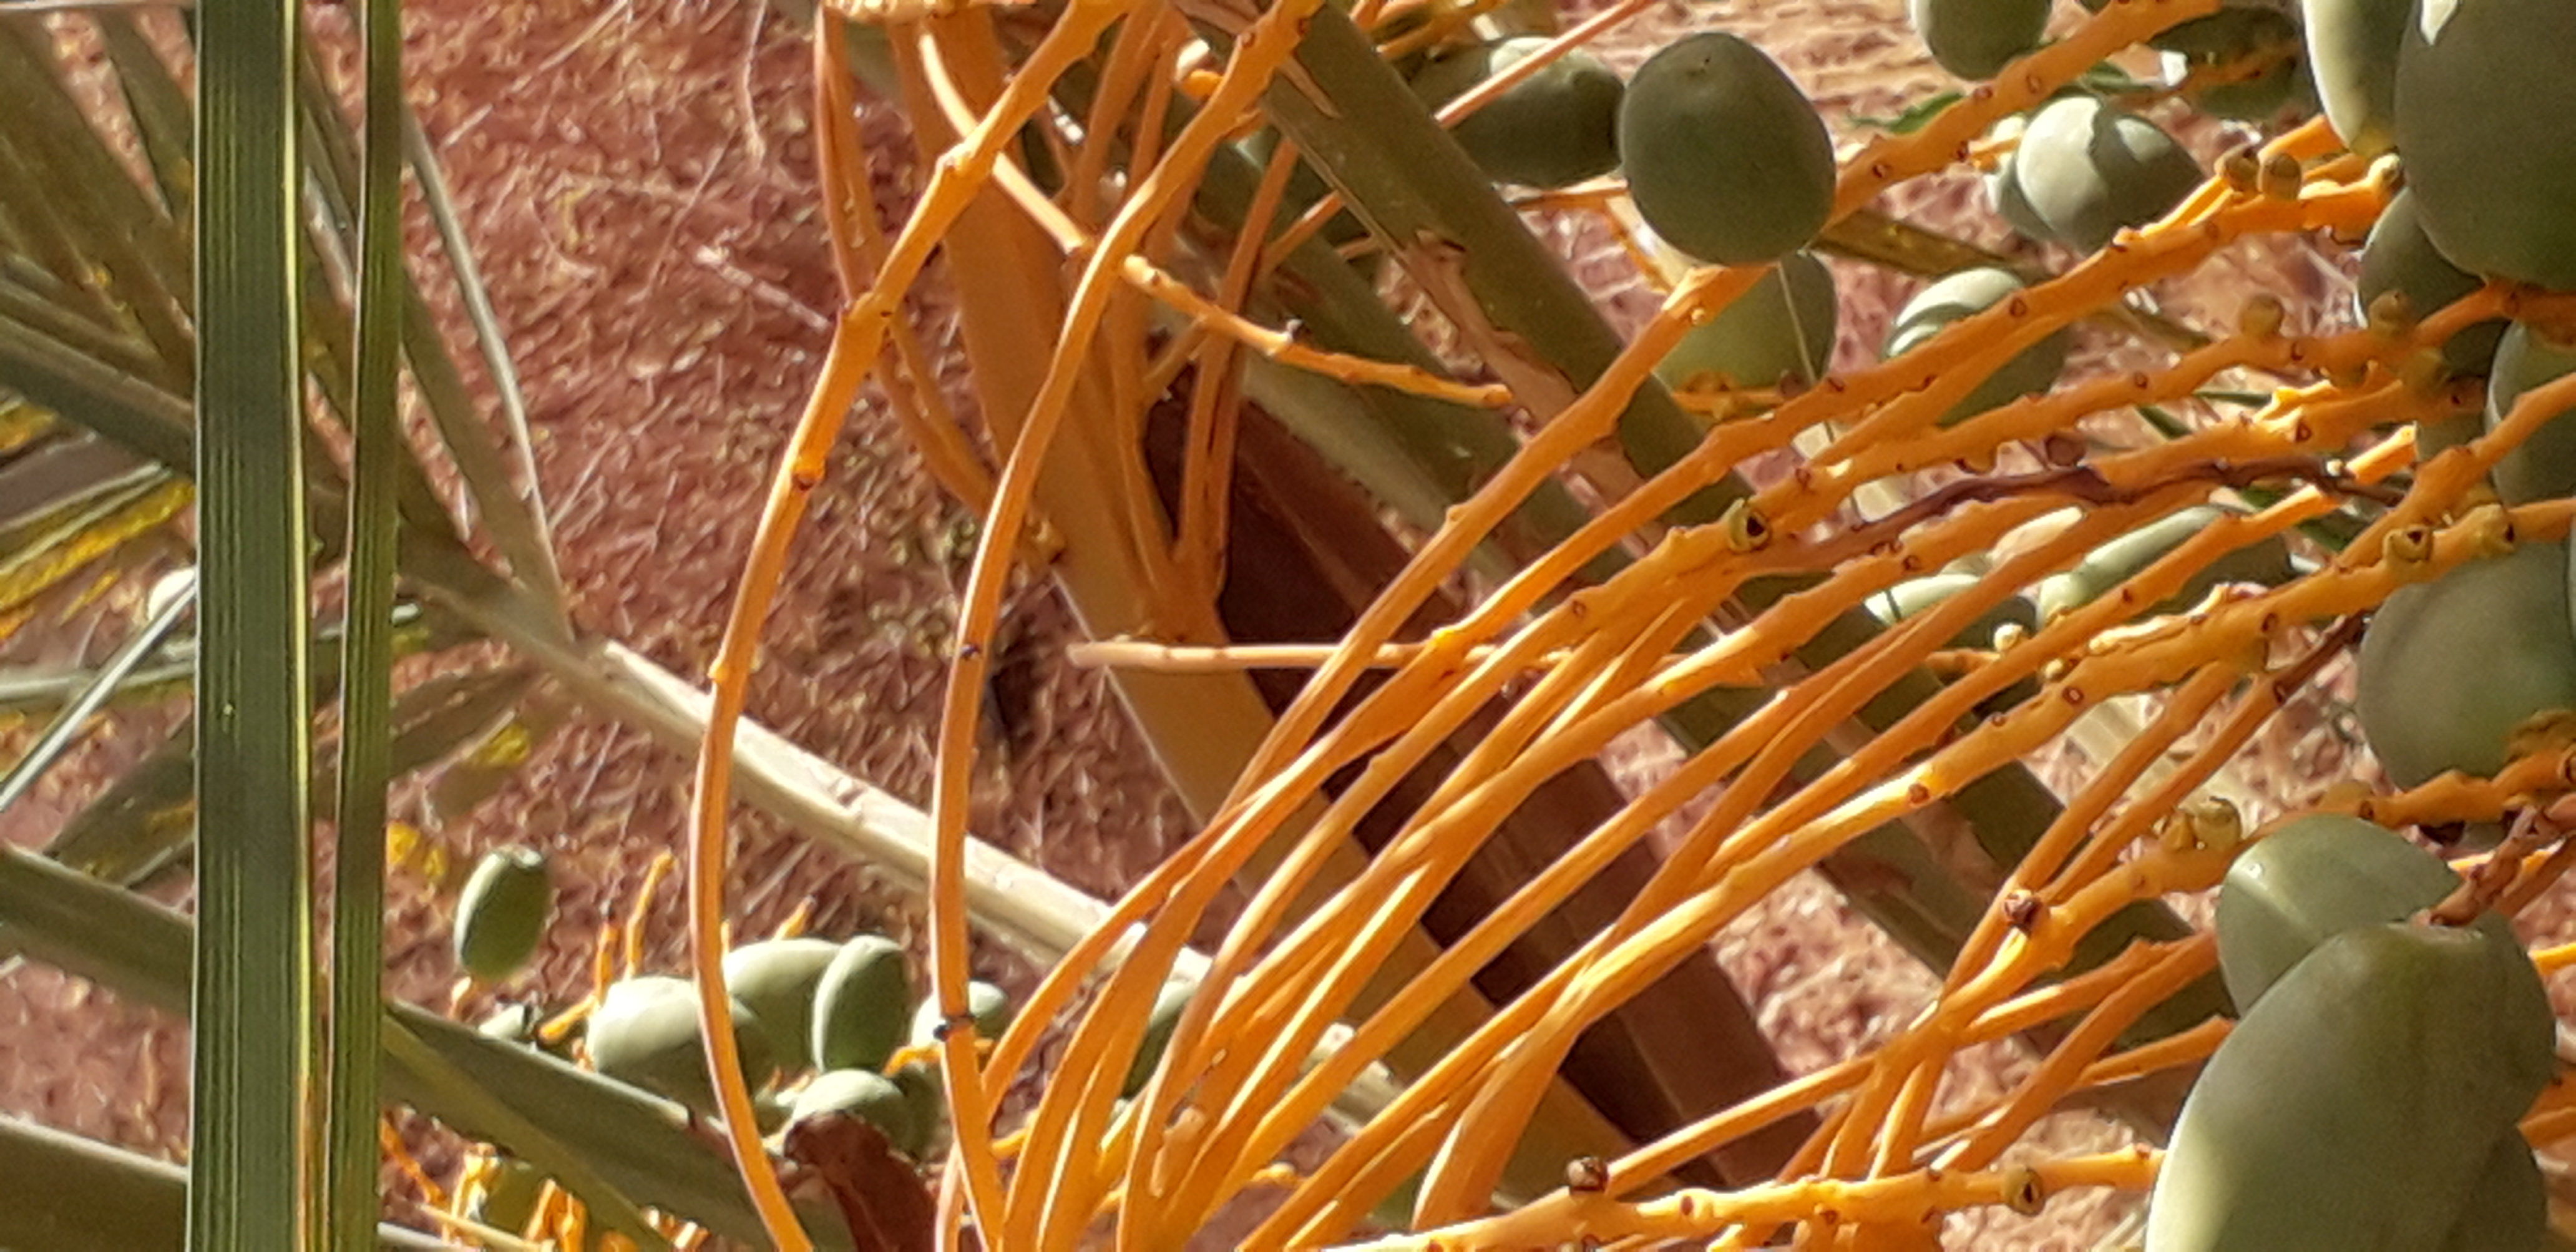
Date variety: Boumajhoul